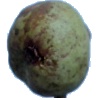
Label: pear_stone